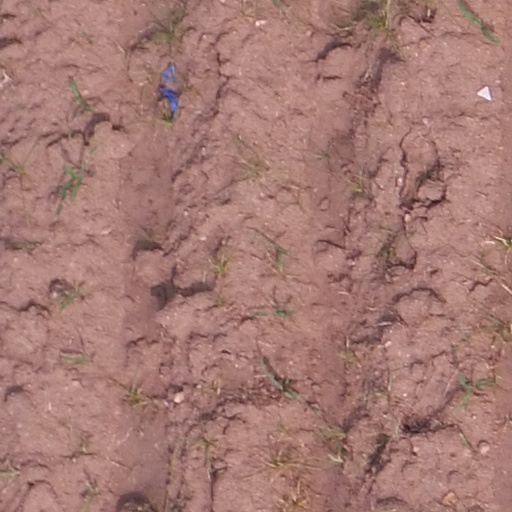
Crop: maize; corn